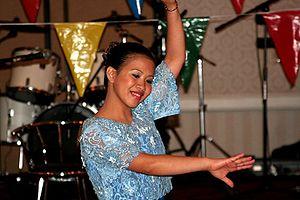
Les Philippines, en forme longue la république des Philippines, est un pays d'Asie du Sud-Est constitué d'un archipel de 7 641 îles dont onze totalisent plus de 90% des terres et dont un peu plus de 2 000 seulement sont habitées, alors qu'environ 2 400 îles n'ont même pas reçu de nom.